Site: brandenburg
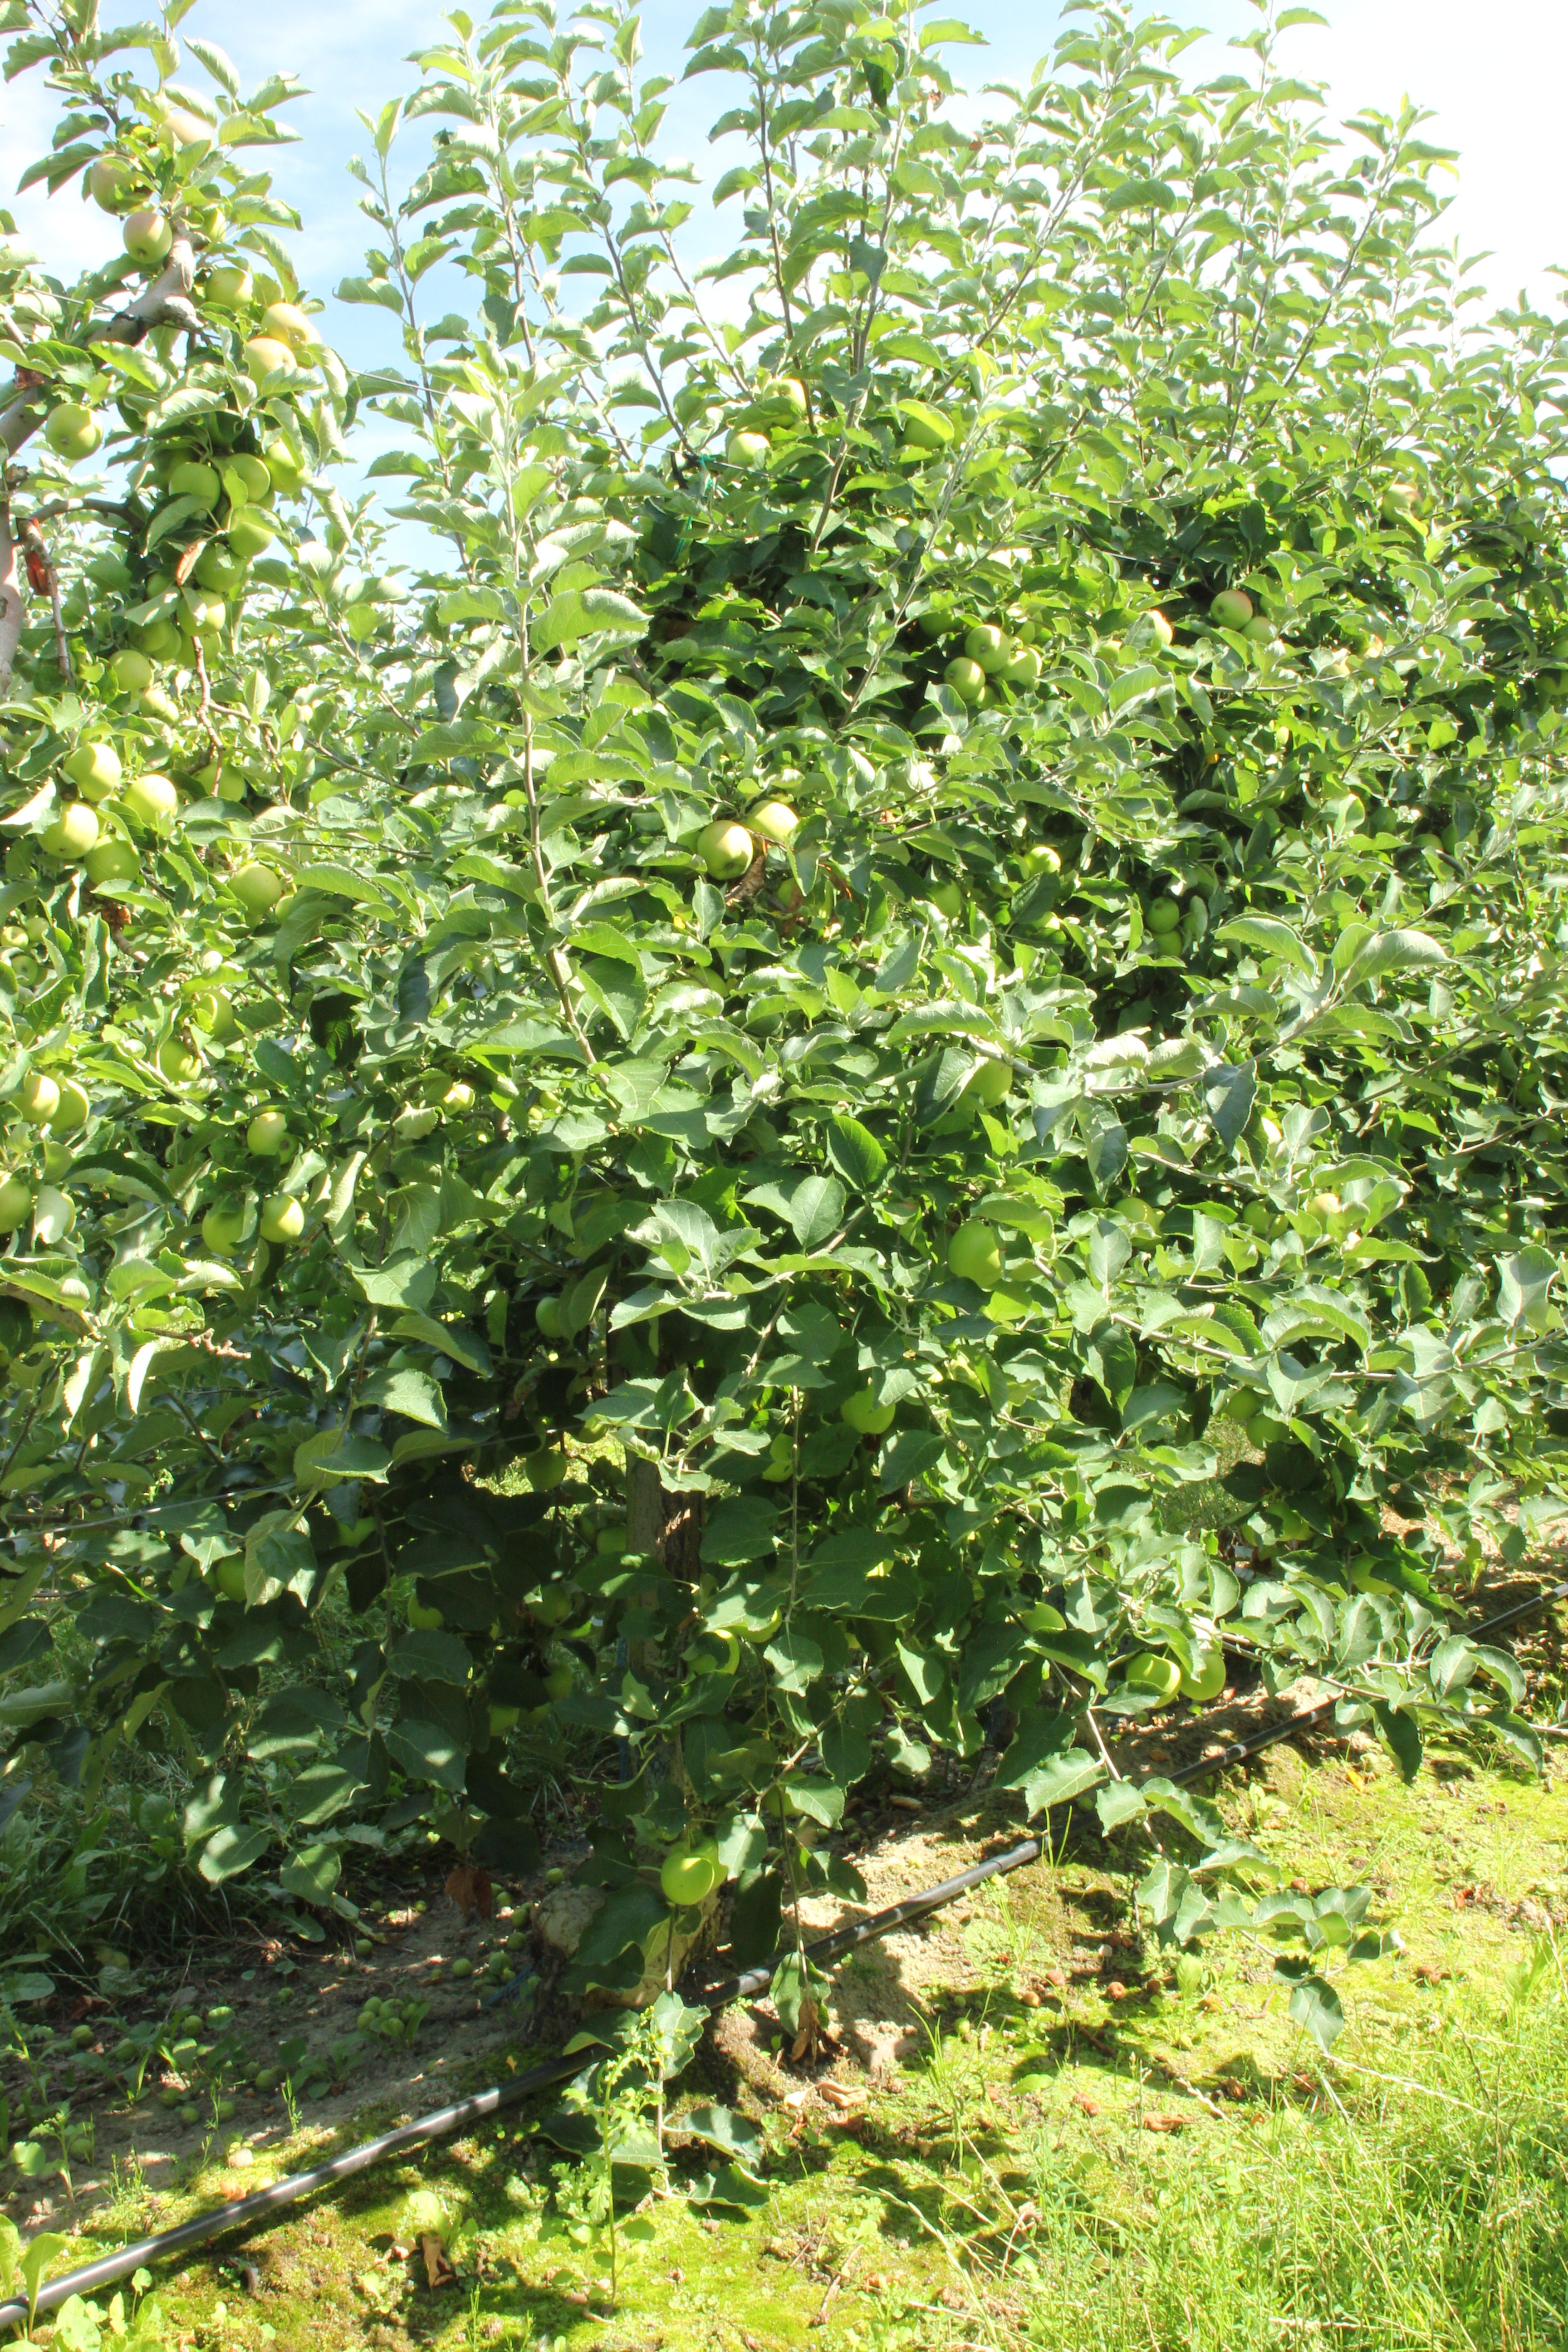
Growth stage (BBCH 77): Development of fruit